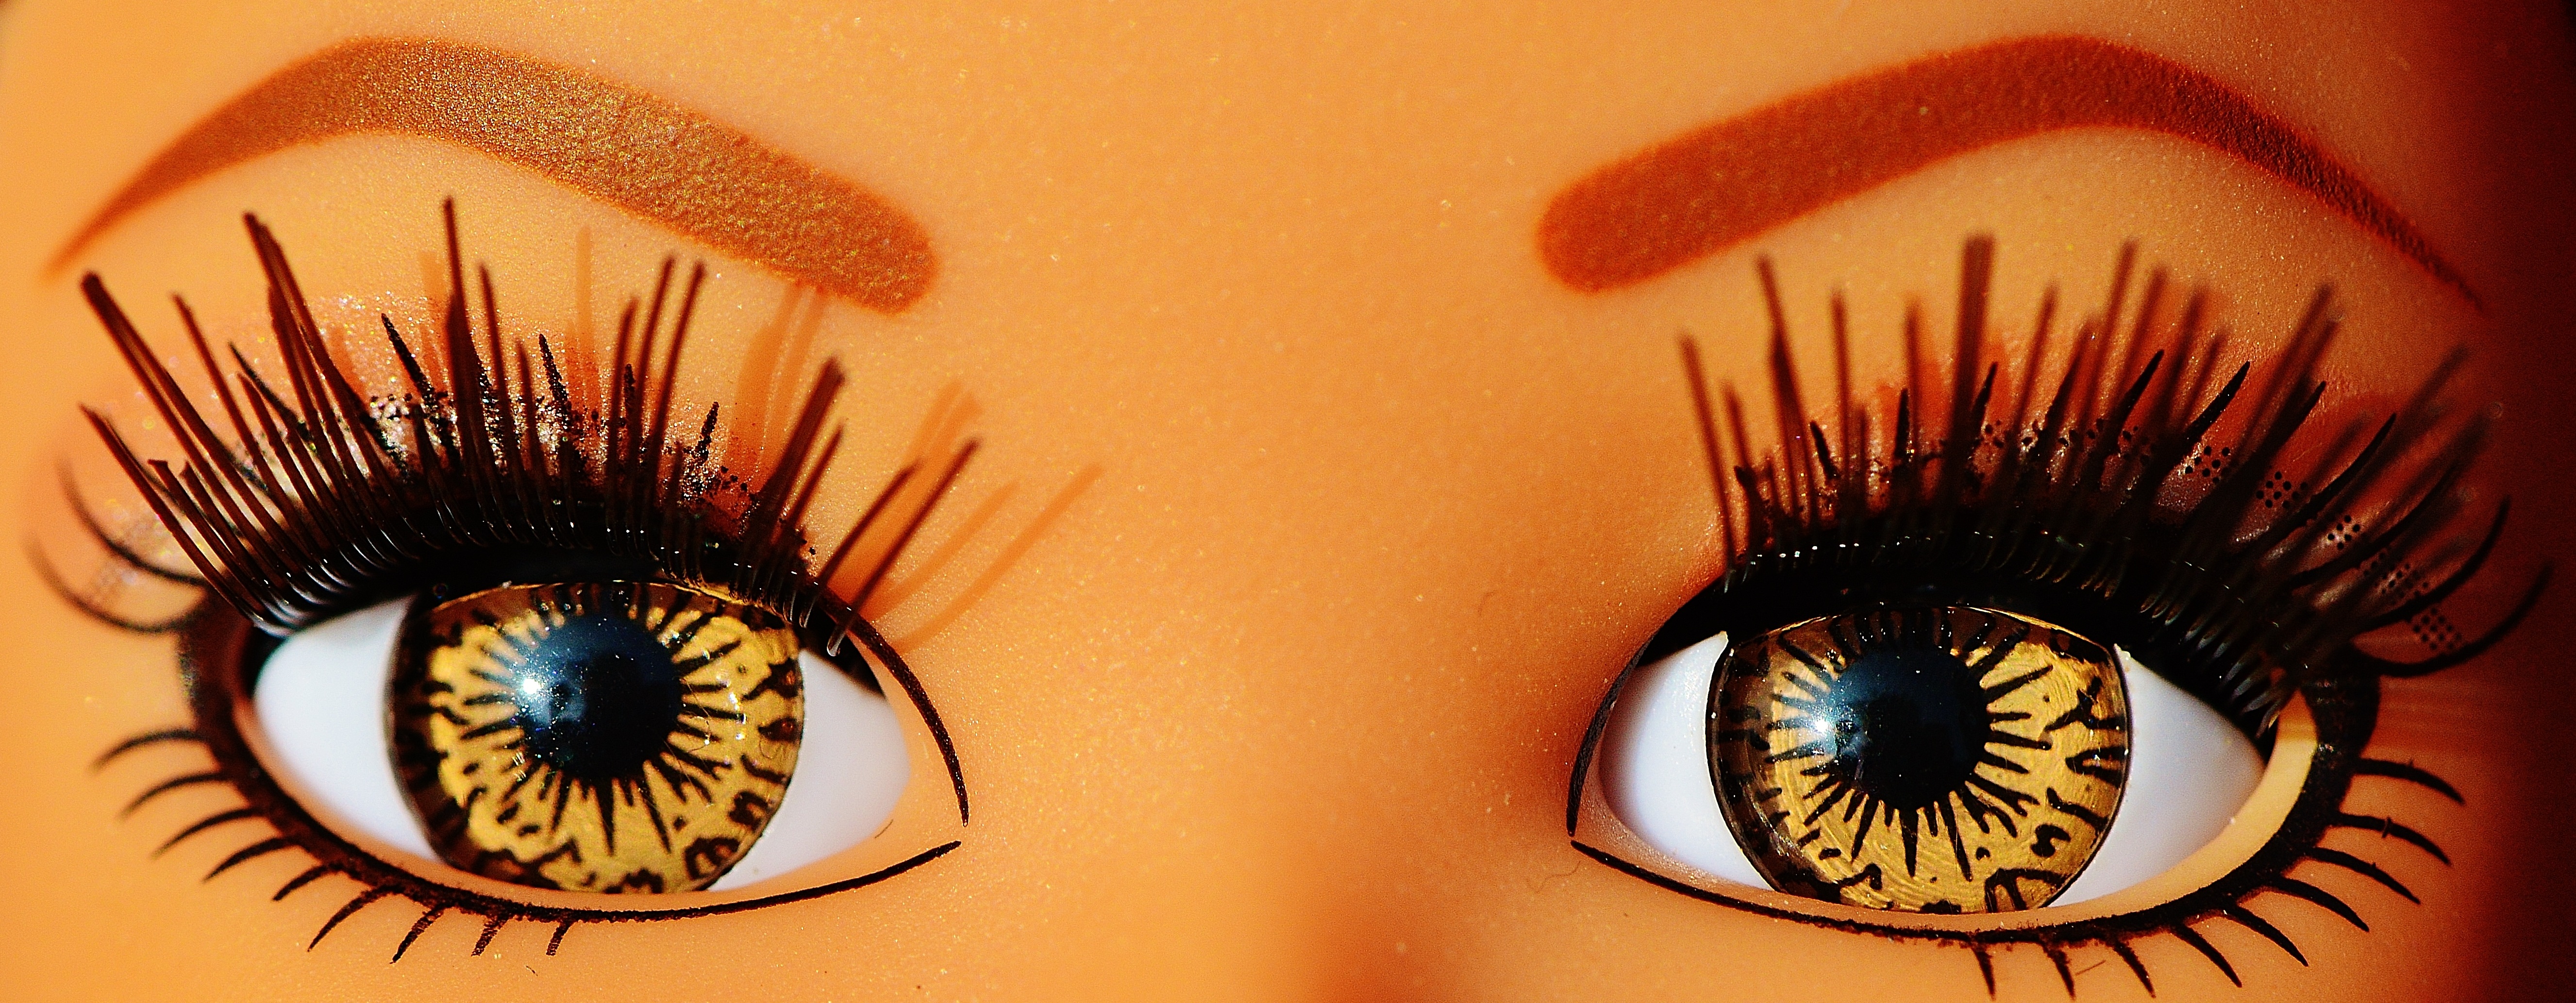
girl, color, brown, close, eyebrow, eyelash, close up, human body, face, doll, nose, eyes, children, eye, head, toys, beautiful, organ, cosmetics, eyelashes, macro photography, pupils, girls toys, doll face, vision care, eyelash extensions